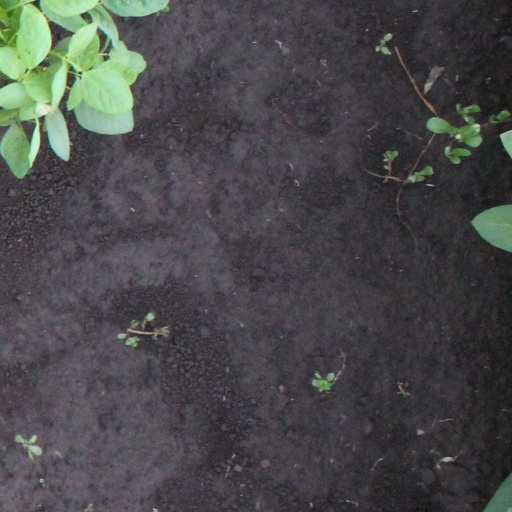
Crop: soybean